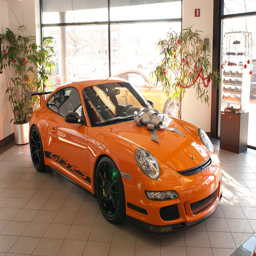
rs ready for media genre